Sewage treatment

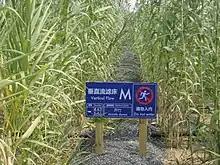
Constructed wetlands (vertical flow) for sewage treatment near Shanghai, China

Nitrogen is removed through the biological oxidation of nitrogen from ammonia to nitrate (nitrification), followed by denitrification, the reduction of nitrate to nitrogen gas. Nitrogen gas is released to the atmosphere and thus removed from the water.